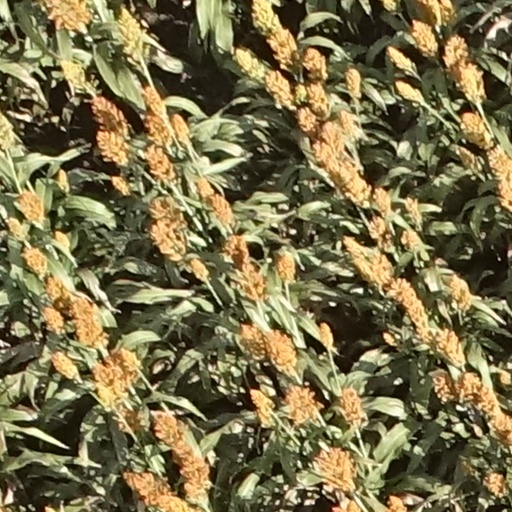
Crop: sorghum